Canada Border Services Agency

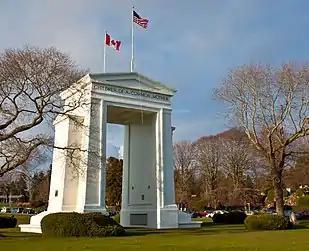

The CBSA maintains a robust and comprehensive Intelligence program, which is mandated to provide timely, accurate, and relevant intelligence support to operational decision-makers at all levels within the Agency. Information is lawfully collected from a variety of sources, including open and closed source materials, domestic and international intelligence partners, joint operations with other law enforcement agencies, sophisticated technical means, covert surveillance, and informants/human intelligence. Intelligence officers and analysts are deployed within Canada—along the borders and throughout the country—as well as overseas.